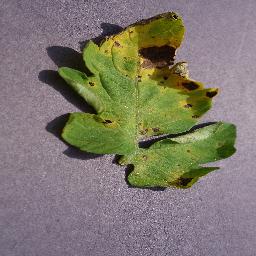
Label: Tomato___Septoria_leaf_spot